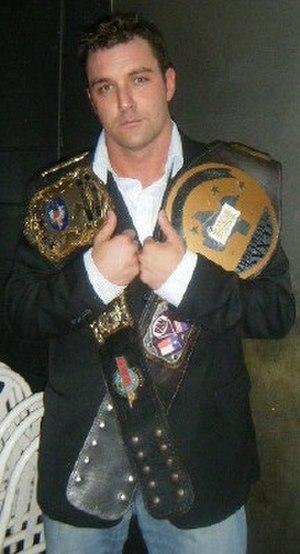
Michael Wills Foreman DiBiase, plus connu sous le nom de ring « Mike » DiBiase, est un catcheur américain à la retraite. DiBiase est un lutteur professionnel de la troisième génération, son grand-père « Iron » Mike DiBiase. et son père est « The Million Dollar Man » Ted DiBiase, Sr. Il est le frère de Ted DiBiase Jr. et Brett DiBiase, également lutteurs.